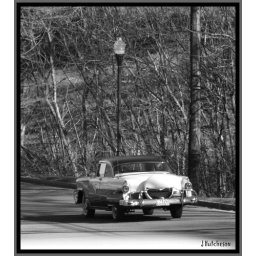
Antique car with old lamp post done in Black and white